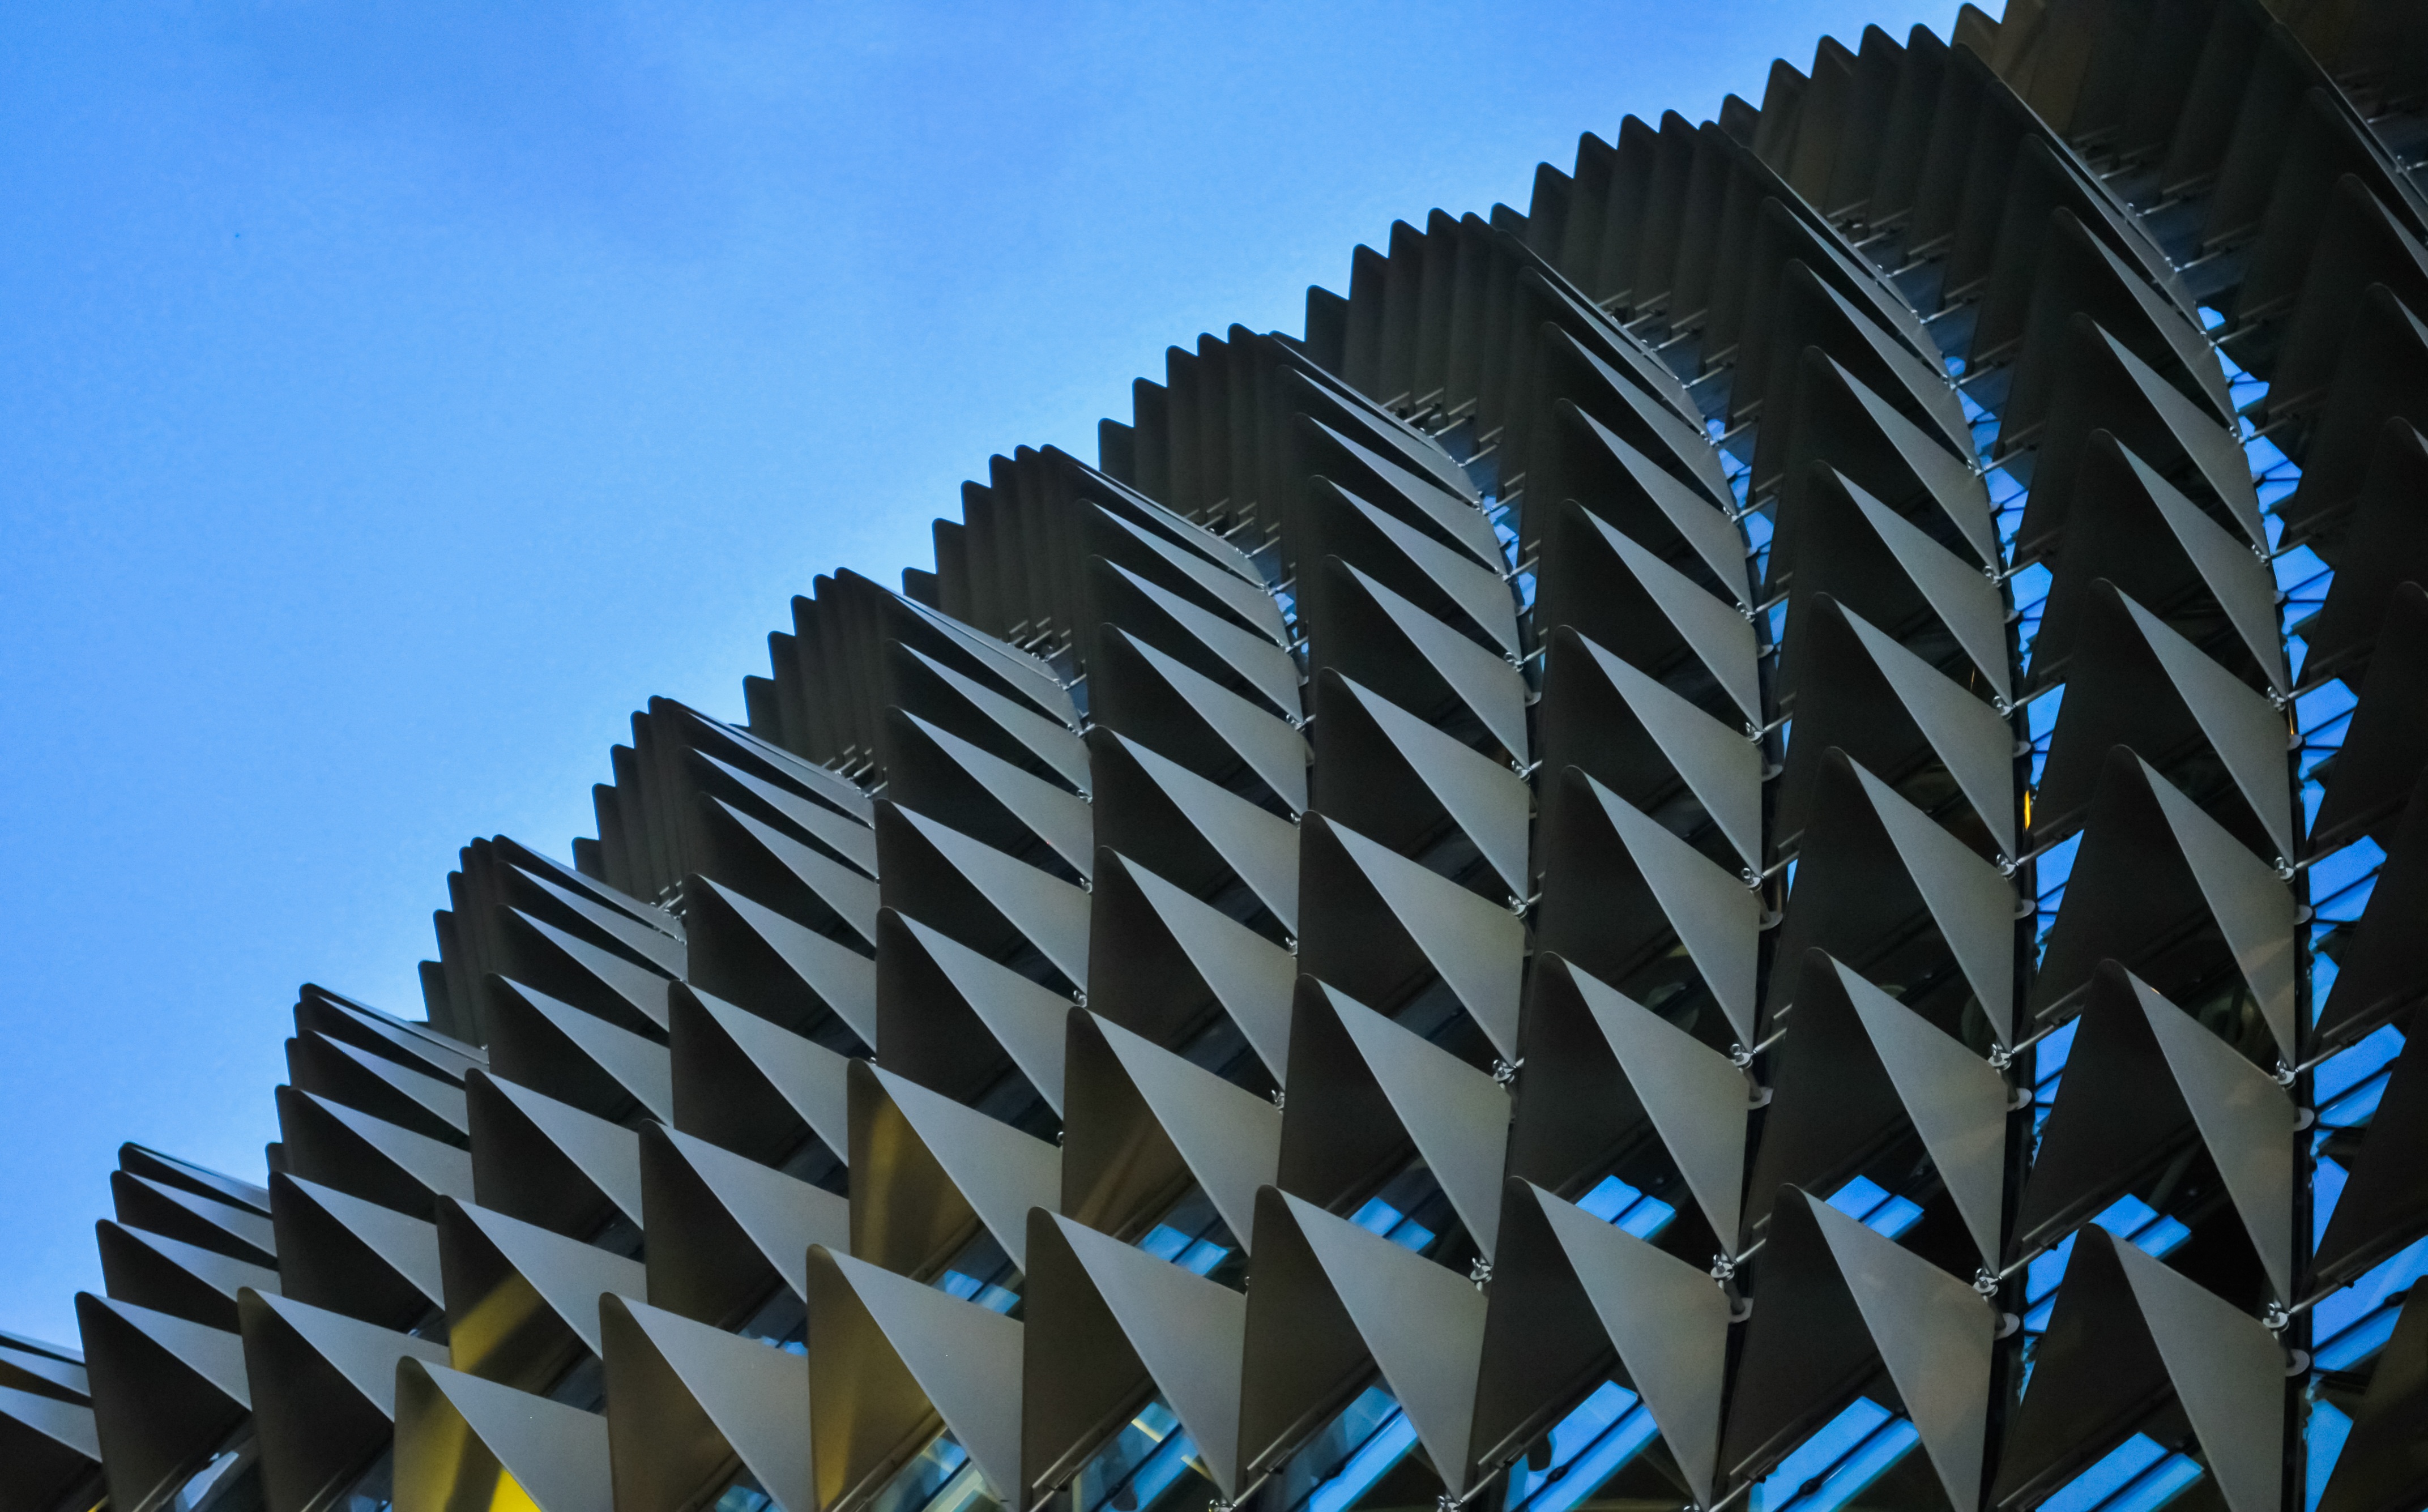
wing, architecture, structure, sky, sunlight, spiral, glass, building, skyscraper, steel, line, tower, landmark, facade, blue, exterior, modern, stadium, tower block, design, symmetry, style, contemporary, shape